King of the Ring (1993)

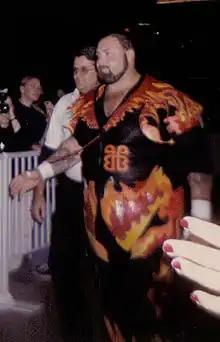
Bam Bam Bigelow defeated "Hacksaw" Jim Duggan and received a bye to the final round.

Mr. Hughes used his strength advantage to control the early stages of the following match against Mr. Perfect. After he missed a leg drop, Perfect used the opportunity to perform a neckbreaker on Hughes. Hughes picked up the urn that he had stolen from The Undertaker and hit Perfect with it. As a result, Hughes was disqualified and Mr. Perfect advanced to the next round.